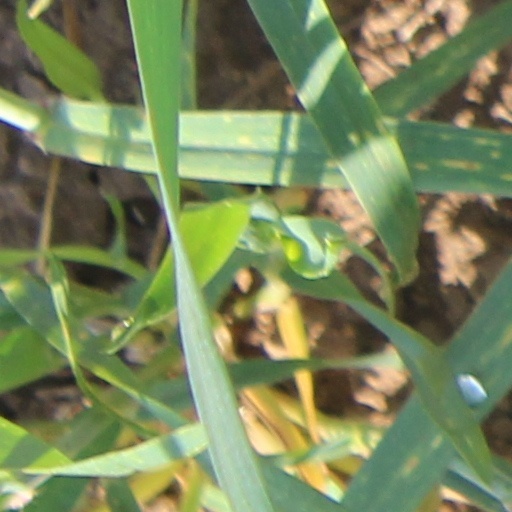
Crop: wheat